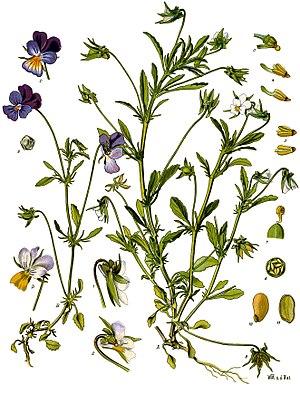
La Pensée sauvage ou Pensée tricolore est une espèce de plantes herbacées, commune dans toute l'Europe, de la famille des Violaceae. Elle est recherchée pour la délicatesse de sa fleur.